Yvonne Losos de Muñiz

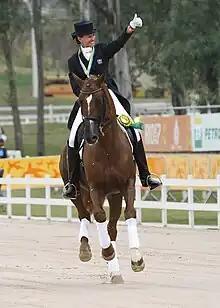
Losos de Muñiz at the 2007 Pan American Games

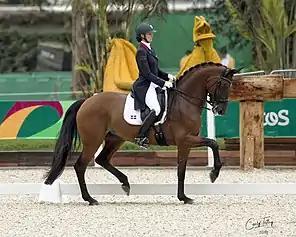
Yvonne Losos de Muñiz and Aquamarijn at the 2019 Pan American Games

Yvonne Losos de Muñiz (born 8 September 1967) is an Olympic athlete and international Grand Prix dressage rider. Born in Nigeria to Canadian parents, she represents the Dominican Republic internationally. She belongs to the elite Dominican Olympic athlete program CRESO.